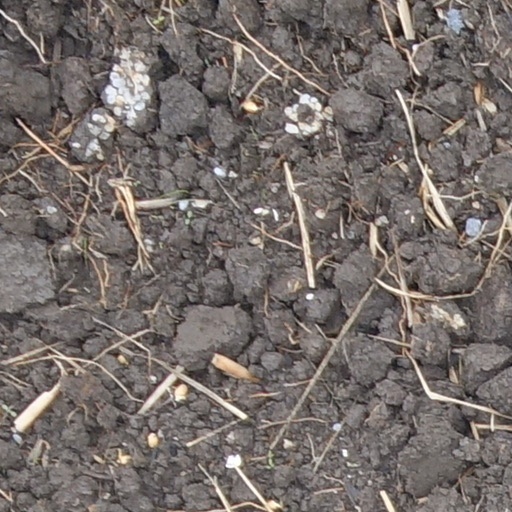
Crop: wheat